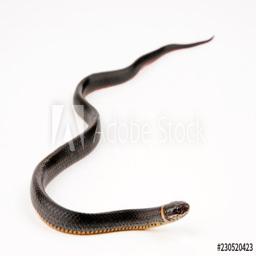
Animal: snakes